Indigenous police in Canada

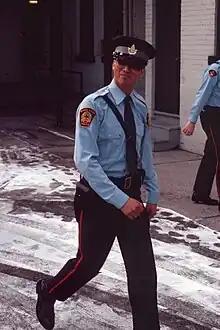
A First Nations constable employed by the Shoal Lake 40 First Nation Police, an OPP-administered First Nations police service. The Shoal Lake Police would later be amalgamated into the self-administered Treaty Three Police Service.

Self-administered First Nations Police Services in Ontario: